Vaginal epithelium

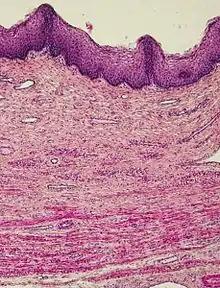
Cross section of vaginal epithelium in a post-menopausal woman

The vaginal epithelium changes significantly when estrogen levels decrease at menopause. Atrophic vaginitis usually causes scant odorless discharge